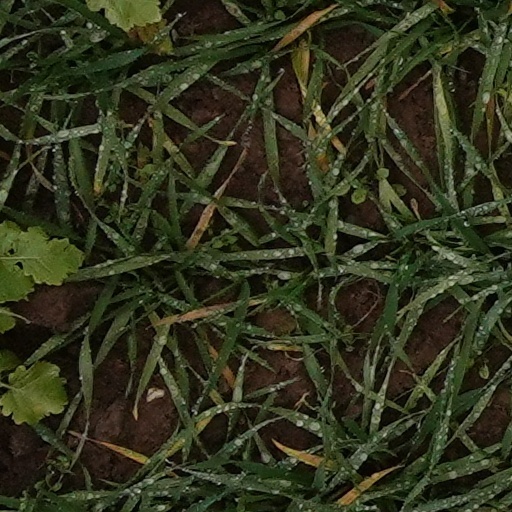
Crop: wheat